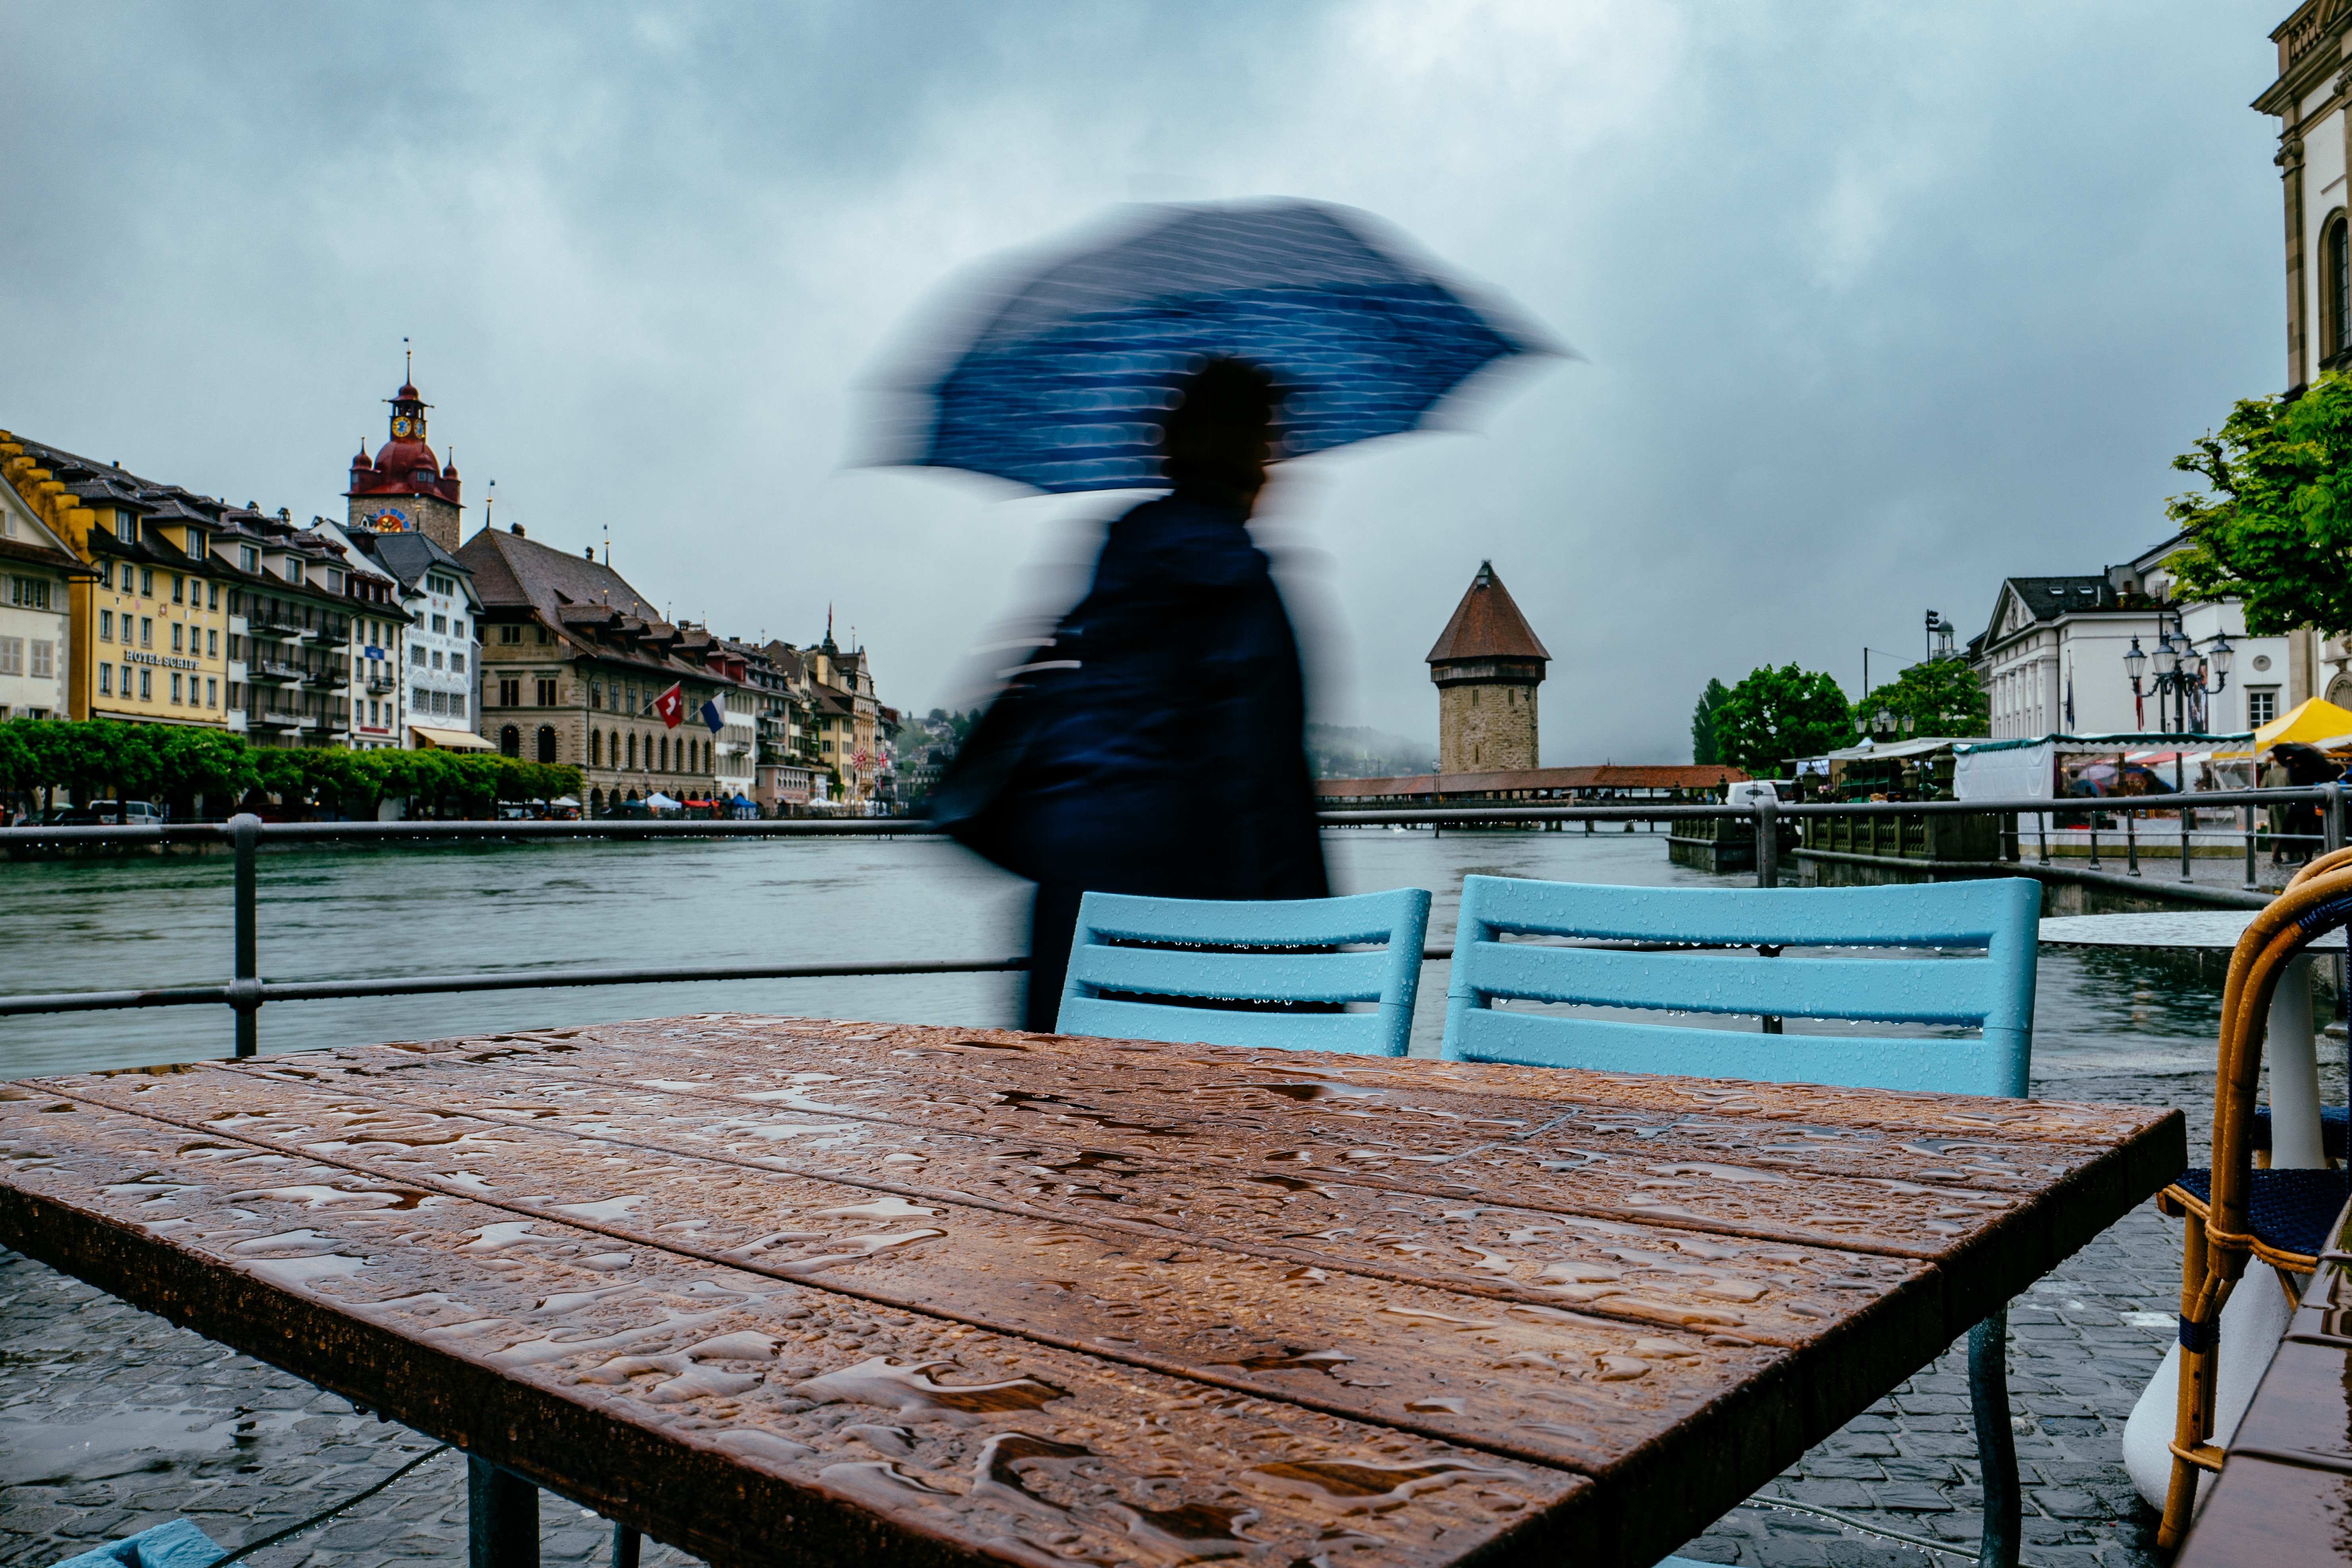
walkway, vacation, travel, landmark, tourism, temple